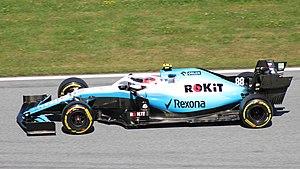
Robert Józef Kubica, né le 7 décembre 1984 à Cracovie, est un pilote automobile polonais. Après la mise à l'écart du pilote canadien Jacques Villeneuve lors du Grand Prix de Hongrie 2006, il devient le premier Polonais au départ d'un Grand Prix de Formule 1.
La Williams FW42 est la monoplace de Formule 1 engagée par l'écurie britannique ROKiT Williams Racing dans le cadre du championnat du monde de Formule 1 2019. Elle est pilotée par le Britannique George Russell et le Polonais Robert Kubica. Le pilote-essayeur est le Canadien Nicholas Latifi.